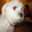
Label: dog